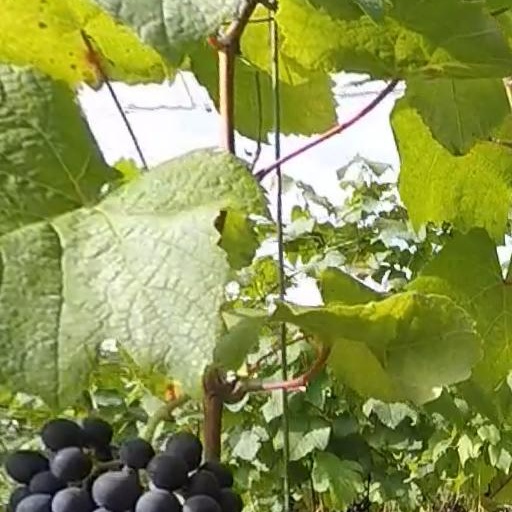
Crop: grape